Robert Brown (cartoonist)

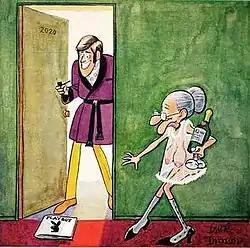
A "Playboy" Buck Brown cartoon used on a subscription form for the magazine in 1972.

One day while Brown was taking art classes and driving a Chicago Transit Authority Bus, he stopped by the Playboy Offices in Chicago to submit some ideas and sketches which ran the next year. Brown's first cartoon in "Playboy", a black-and-white drawing of a boy holding a trumpet, ran in 1962. "Granny" was his first color work for the magazine published in 1966. His inspiration for the granny character came from people he would sketch during his hours driving the route and encountering situations that occurred on his bus: often, he noted, older women would board the bus and ask questions that could be interpreted as double entendre, such as, "Do you go down?" and "Do you go all the way?" In all, Brown had more than 600 cartoons published by the magazine.